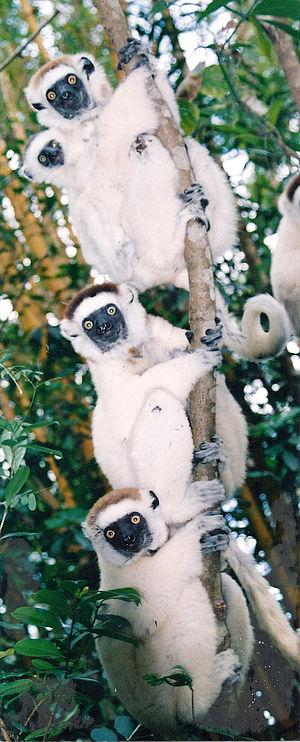
Les Sifakas ou Propithèques forment un genre de primates lémuriformes au sein de la famille des Indridés. Ce sont de grands lémuriens diurnes, au pelage dense variant du blanc pur au noir profond en fonction des espèces, et dotés d'une queue plus longue que leur corps. Comme tous les lémuriens, ils sont endémiques de l'île de Madagascar.